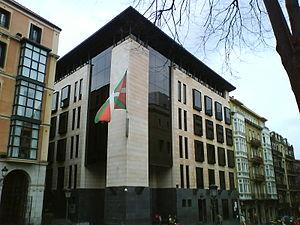
Luis Arana Goiri est un homme politique basque espagnol. Fondateur du Parti nationaliste basque avec son frère cadet Sabino Arana, il est une des personnalités marquantes du nationalisme basque.
Le Parti nationaliste basque est un parti nationaliste basque démocrate-chrétien.